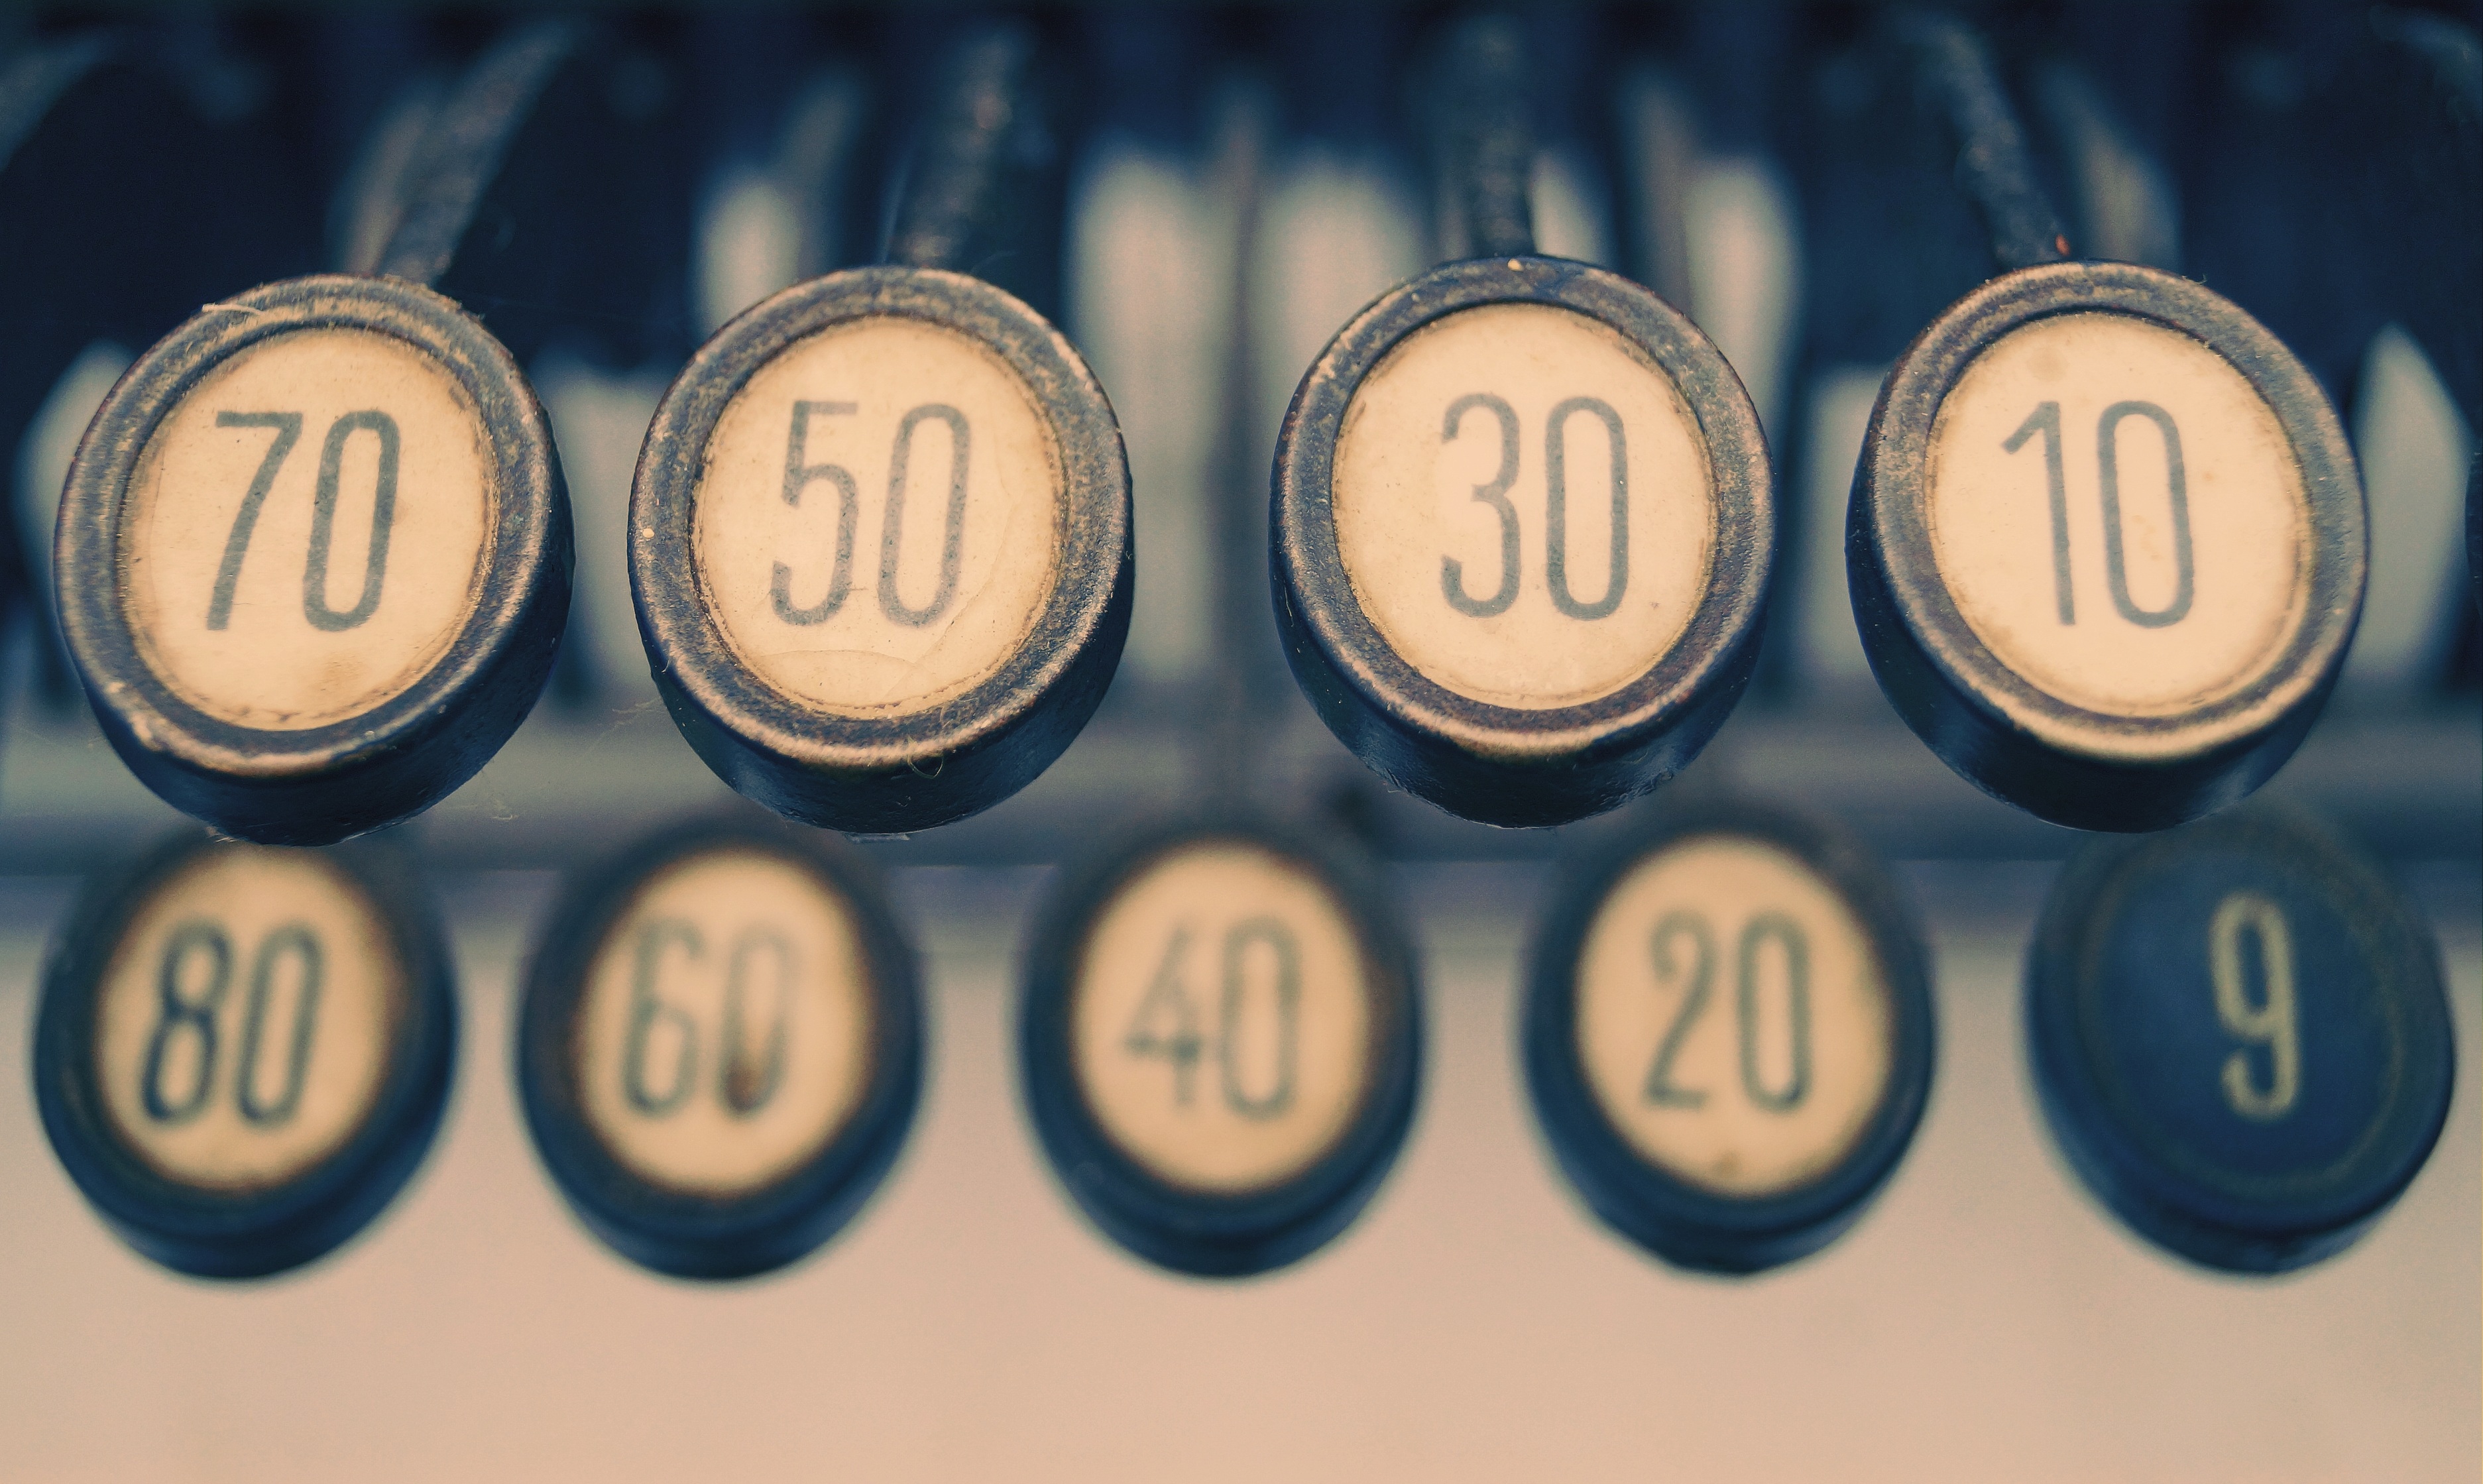
retro, number, old, machine, blue, close up, font, keys, organ, ten, old fashioned, checkout, pay, thirty, fifty, old checkout, seventy